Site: brandenburg
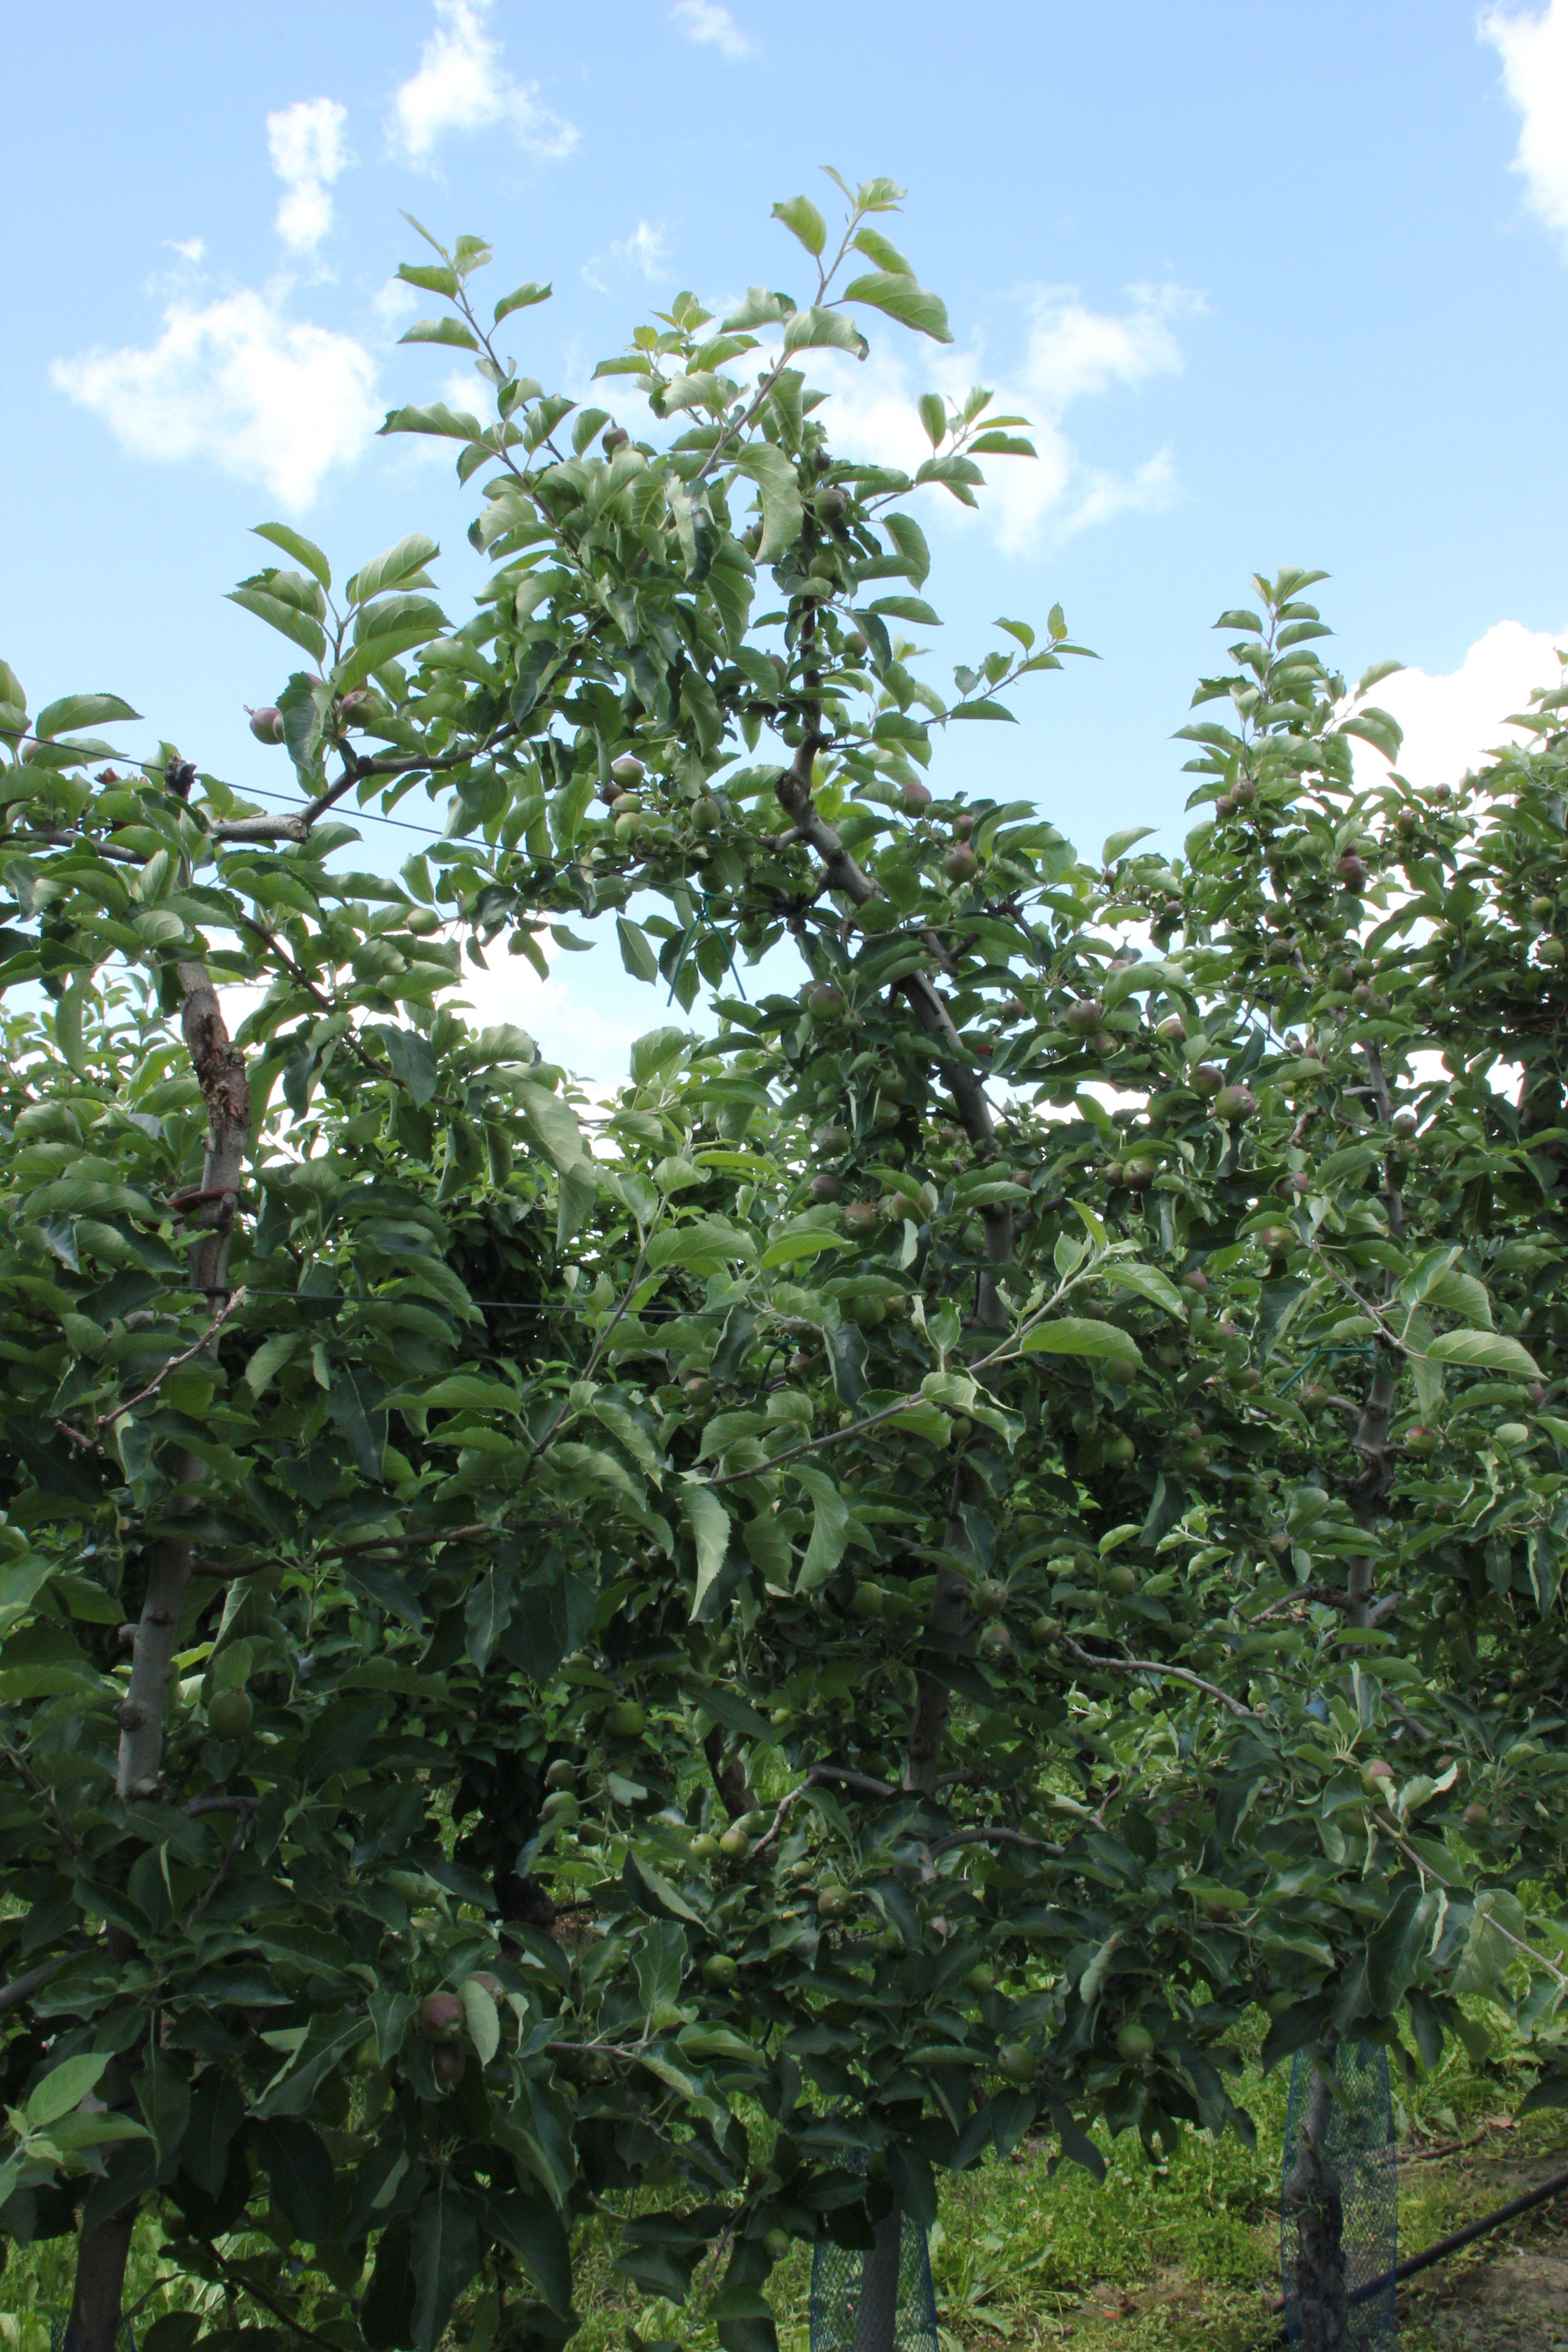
Growth stage (BBCH 73): Development of fruit